Sudhanshu ji

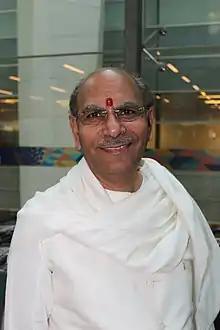
Sudhanshu Maharaj at New Delhi Airport-2018

Acharya Sudhanshu Maharaj (born 2 May 1955 ) is an Indian spiritual leader, preacher and the founder of Vishwa Jagriti Mission (VJM). According to the organization, he has an estimated following of around 10 million devotees worldwide. The mission operates several ashrams across India and has international presence in countries including Hong Kong, Singapore, Indonesia, and the United States.